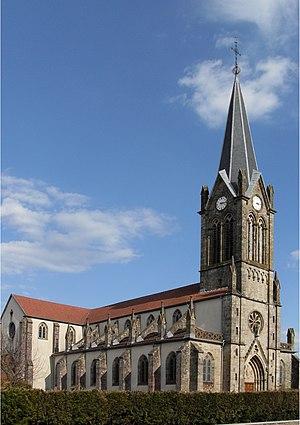
L'église Saint-Valbert à Frahier-et-Chatebier